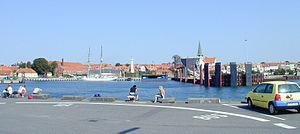
Rønne est une ville du Danemark, située sur la côte sud-ouest de l'île de Bornholm qui émerge au sud-ouest de la mer Baltique. Cette ancienne municipalité est aussi le chef-lieu de l'île.